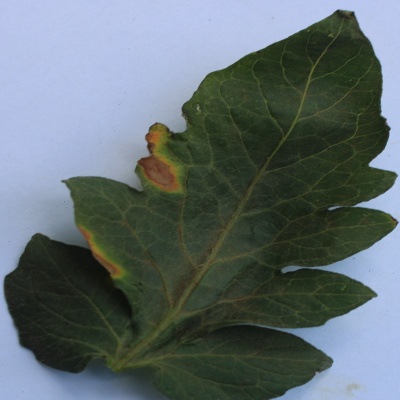
Crop: Tomato
Condition: leaf blight